Alfa Romeo 1900

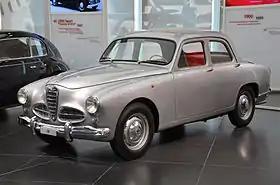
1950 Alfa Romeo 1900

The Alfa Romeo 1900 is an automobile produced by Italian car manufacturer Alfa Romeo from 1950 until 1959. Designed by Orazio Satta, it was an important development for Alfa Romeo as the marque's first car built entirely on a production line and first production car without a separate chassis. It was also the first Alfa Romeo offered with left-hand drive. The car was introduced at the 1950 Paris Motor Show.